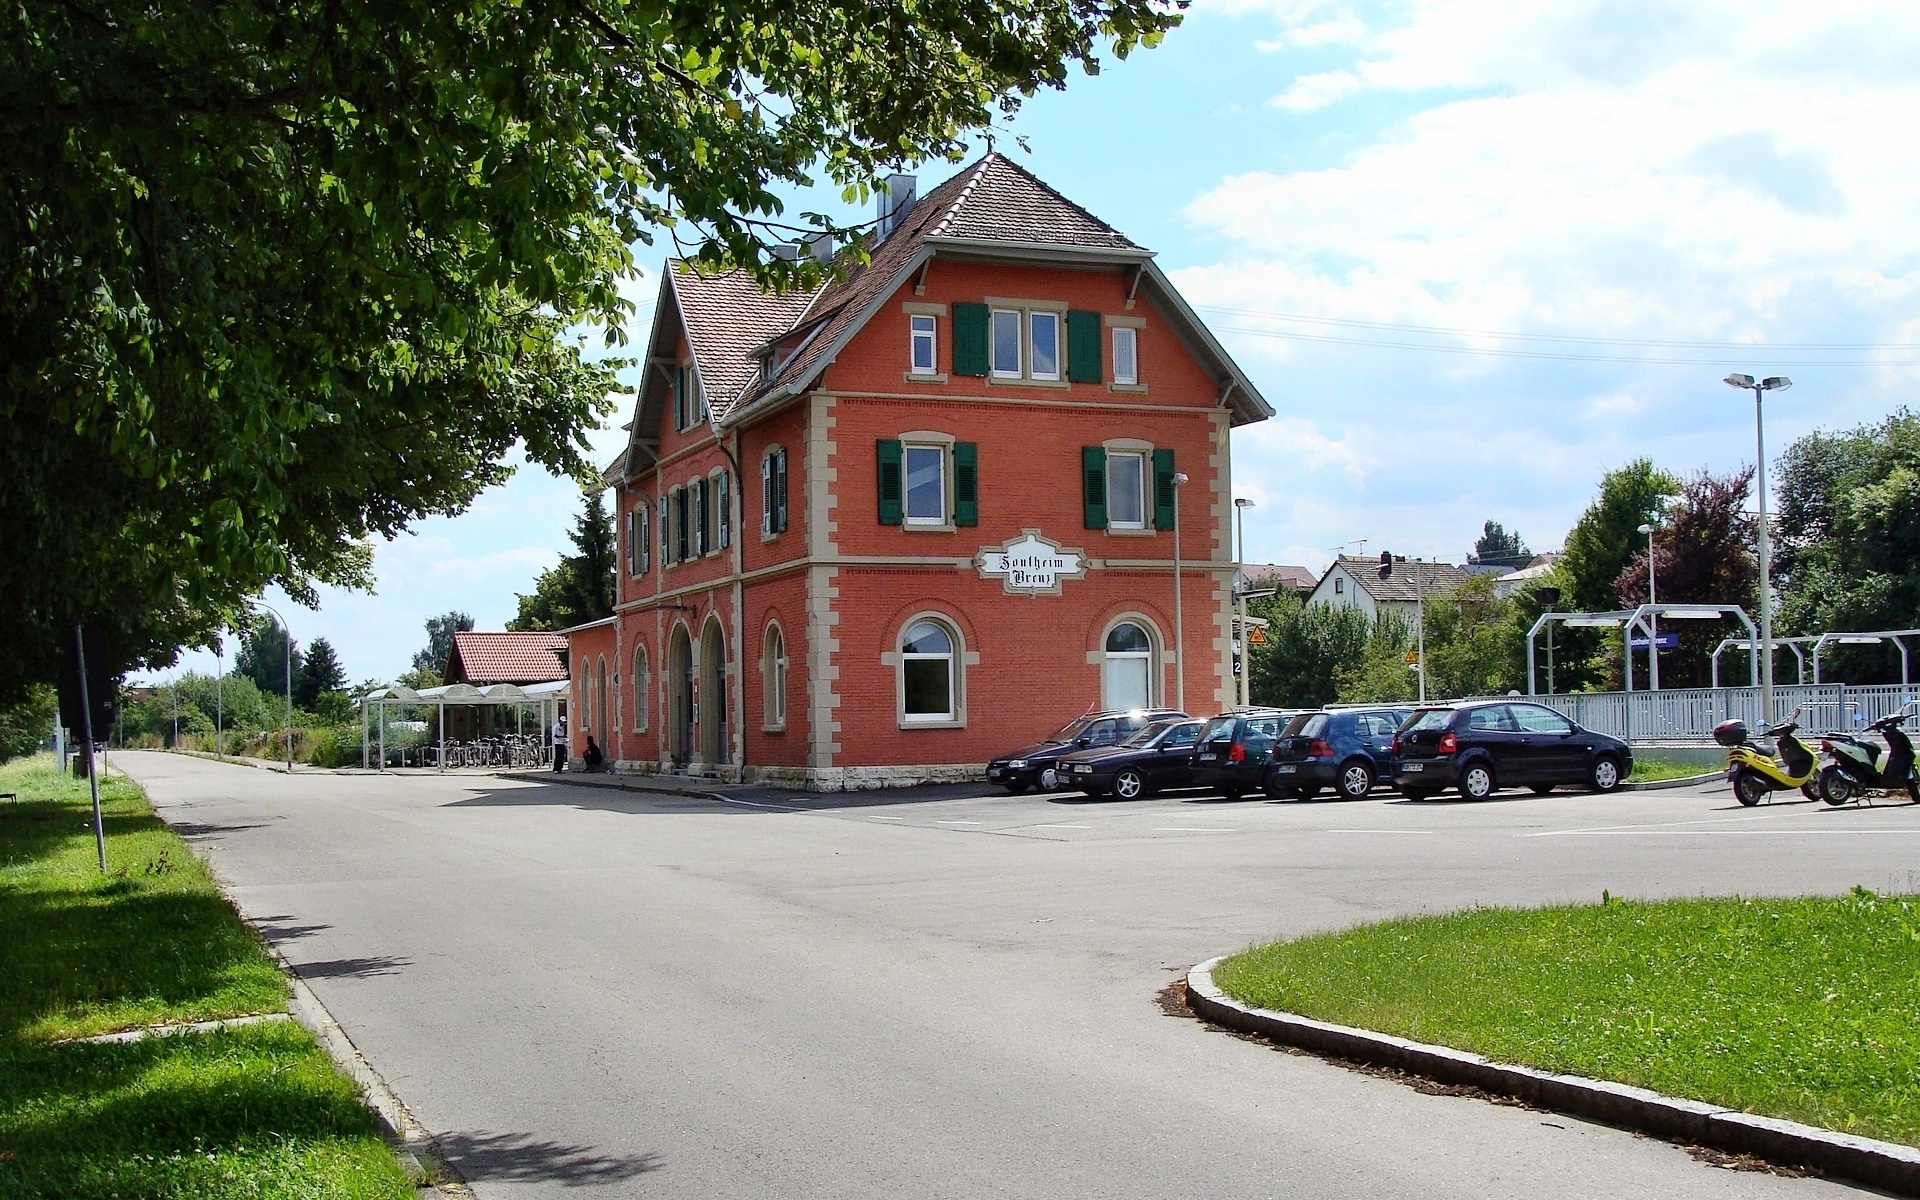
house, tree, town, neighbourhood, building, residential area, estate, home